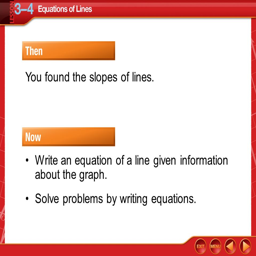
you found the slopes of lines .